Harris County, Texas

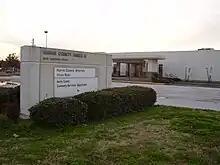
Harris County Annex M has the headquarters of the Harris County Transit agency.

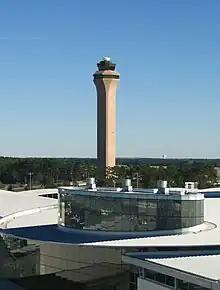
George Bush Intercontinental Airport

Incorporated cities operate their own police departments, though Harris County operates the Harris County Sheriff's Office, which serves unincorporated areas and supplements police forces of incorporated areas.